2012 Tour de France, Prologue to Stage 10

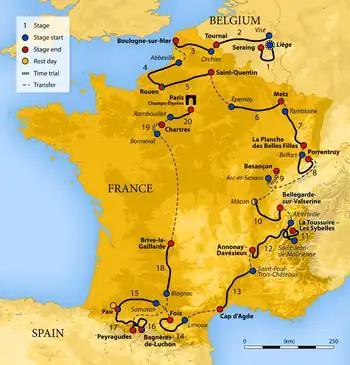
Overview of the stages; black lines represent distances covered in the individual stages, while dashed lines are the distances covered in transfers between the stages.

The 2012 Tour de France began on 30 June, and stage 10 occurred on 11 July. The 2012 edition began with a prologue – a short individual time trial stage – where each member of the starting peloton of 198 riders competed against the clock – in Liège, Belgium with two more stages held in the country before moving back into France. The race resumed in Orchies for the start of the third stage; also during the first half of the race, the peloton visited Switzerland for the finish to the eighth stage in Porrentruy, and contested another individual time trial stage – having returned to France – the following day.